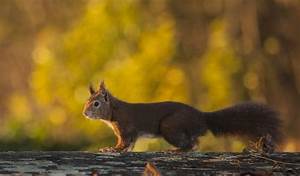
Label: squirrel